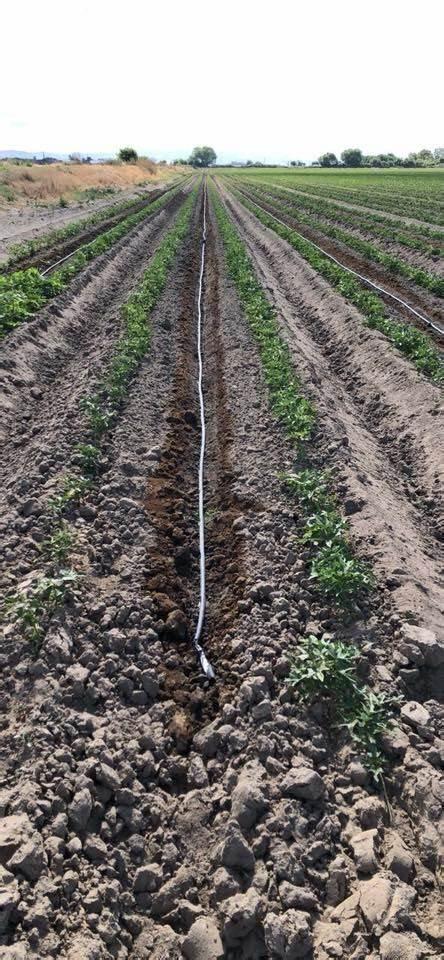
Shamba lenye mimea michanga iliyopandwa kwa safu ndefu, ikitumia mfumo wa umwagiliaji wa matone ambapo bomba jeupe imejinyoosha katikati ya safu, ikipeleka maji moja kwa moja kwenye mizizi ya mimea, ikionyesha kilimo cha kisasa na ufanisi wa matumizi ya  maji.